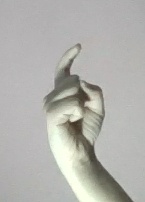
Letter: ra